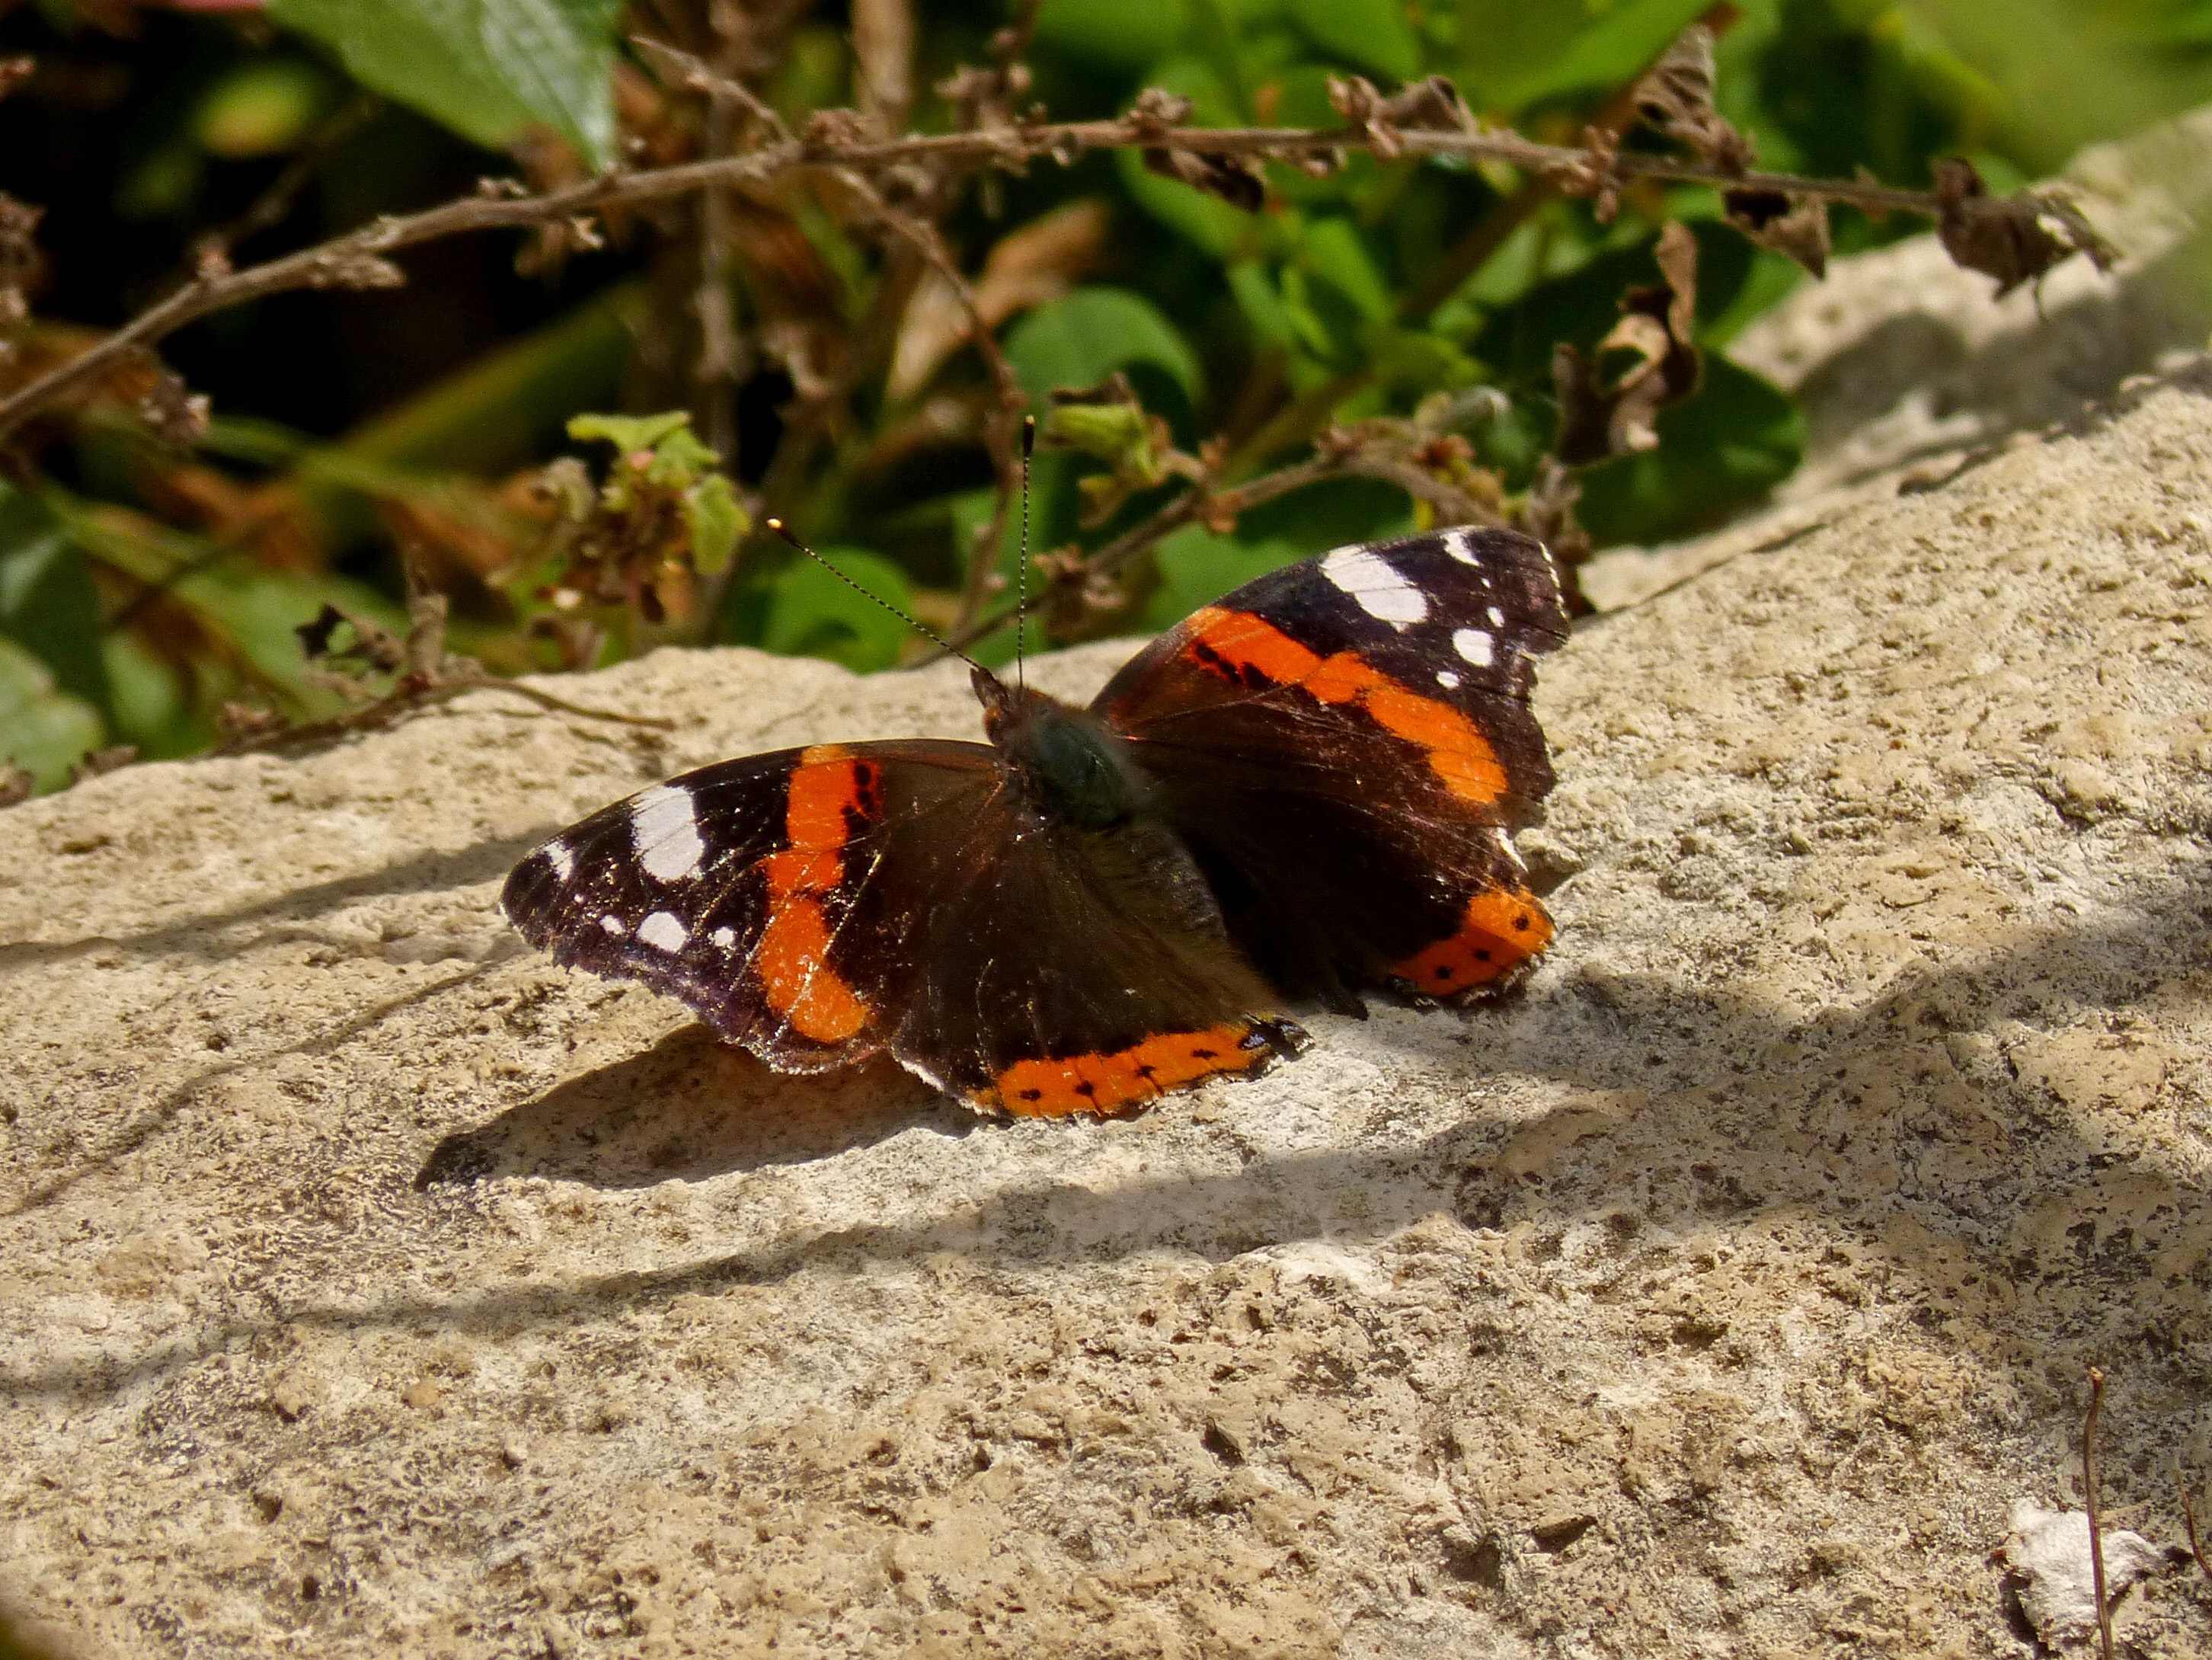
rock, river, wildlife, insect, butterfly, fauna, invertebrate, wings, beauty, macro photography, moths and butterflies